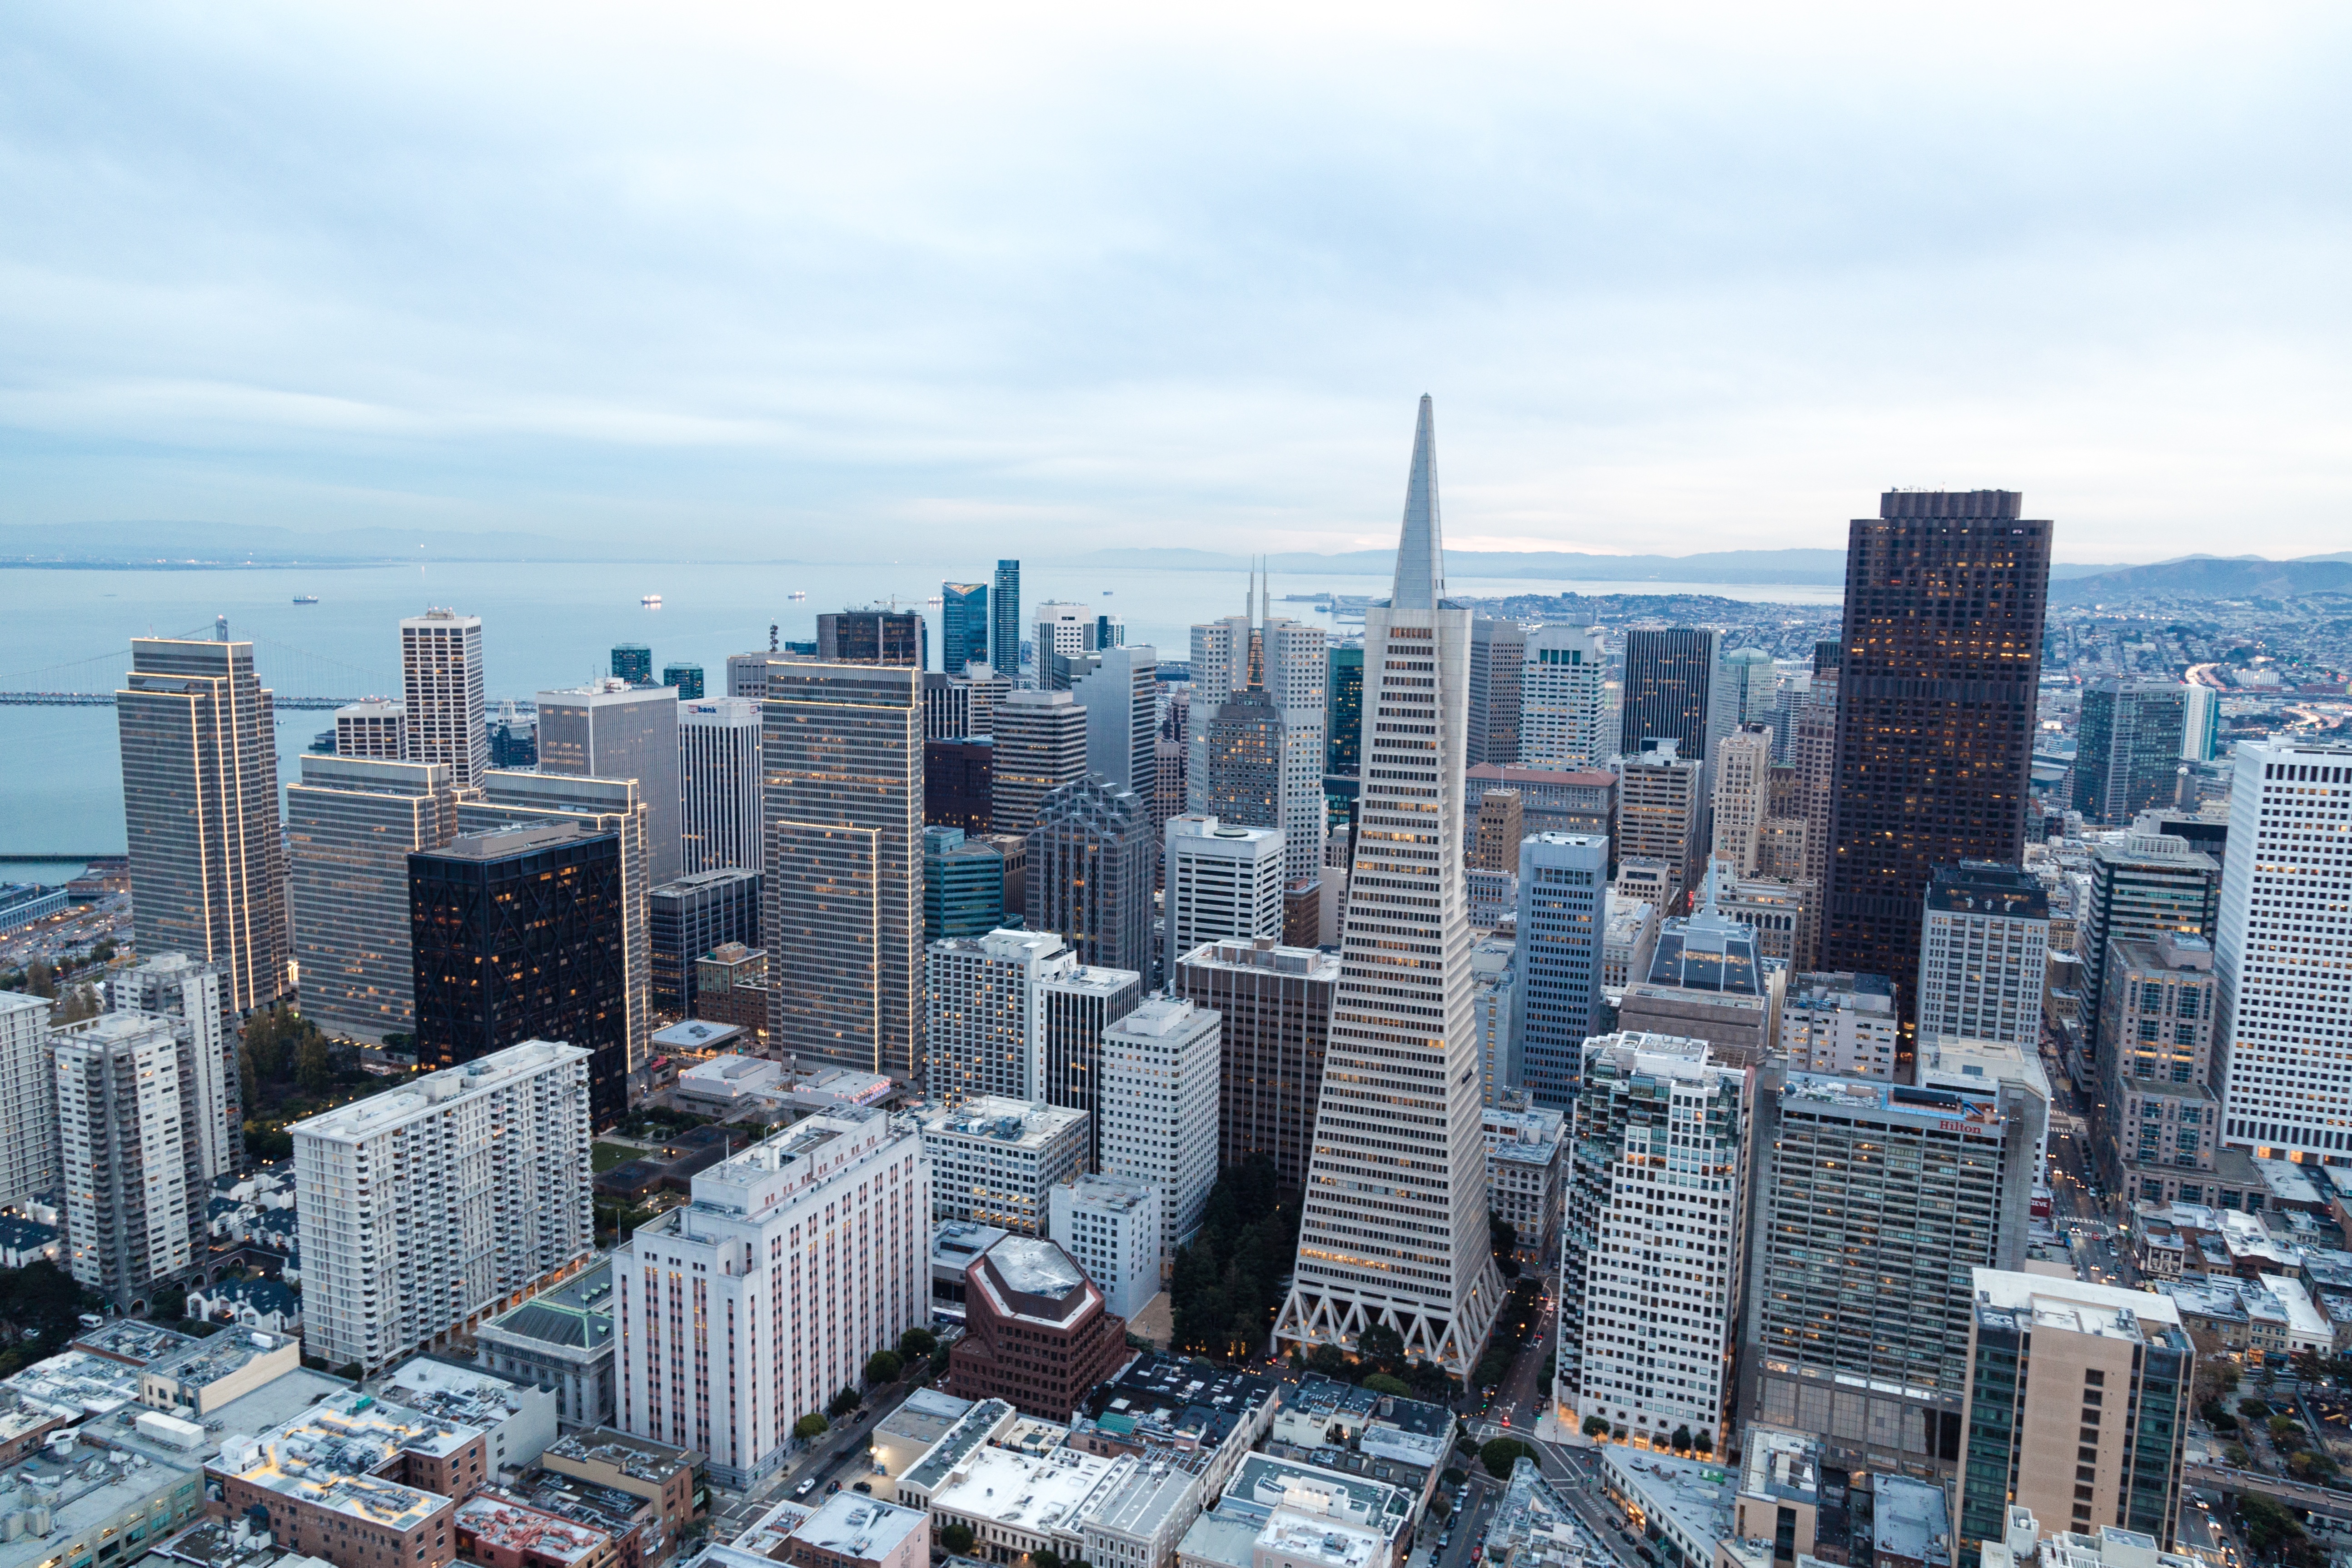
horizon, sky, skyline, city, skyscraper, urban, cityscape, downtown, tower, landmark, aerial view, tower block, buildings, metropolis, neighbourhood, aerial photography, urban area, residential area, geographical feature, human settlement, metropolitan area